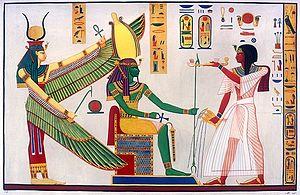
Giuseppe Angelelli, né le 7 décembre 1803 à Coimbra au Portugal et mort le 4 novembre 1844 à Florence, est un peintre italien.